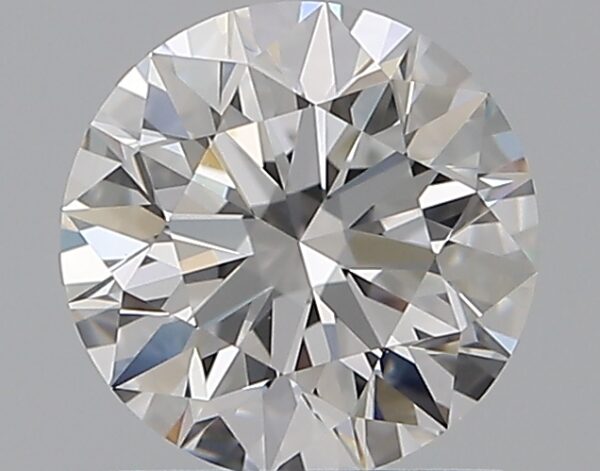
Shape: round
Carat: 1.01
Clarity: VVS2
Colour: D
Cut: EX
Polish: EX
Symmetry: EX
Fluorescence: N
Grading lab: GIA
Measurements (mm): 6.38 x 6.4 x 4.01